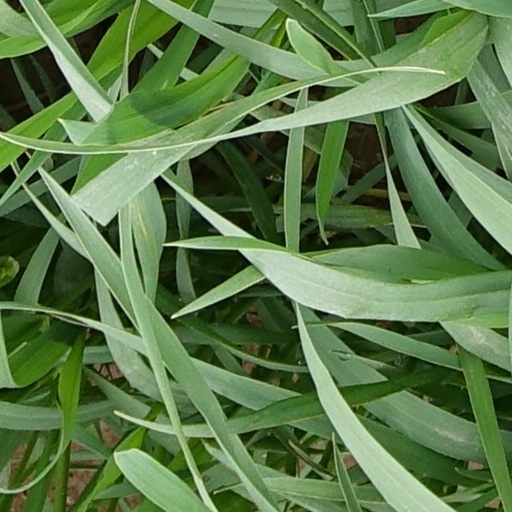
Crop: wheat